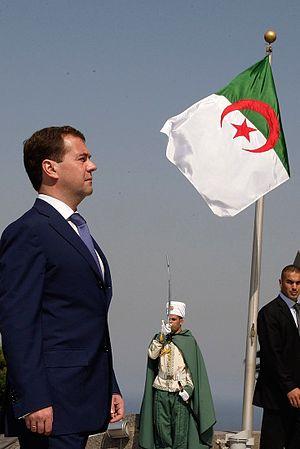
Les relations entre l'Algérie et la Russie sont les relations bilatérales entre les deux pays, l'Algérie et la Russie. La Russie a une ambassade à Alger, et l'Algérie a une ambassade à Moscou.